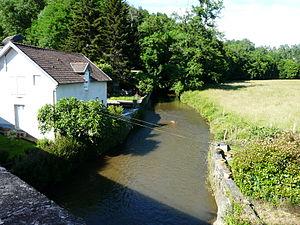
Le Maumont en amont du pont de l'Hôpital, Donzenac, Corrèze, France
Le Maumont, ou Maumont Blanc dans sa partie amont, est une rivière française du département de la Corrèze dans l'ancienne région du Limousin, donc dans la région Nouvelle-Aquitaine, affluent en rive droite de la Corrèze et sous-affluent de la Dordogne par la Vézère.